Kaunas Clinics

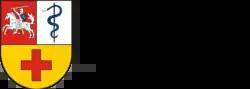
Old logo of Kaunas Clinics

During the interwar period, Lithuanian politicians and medical experts perceived a need for a major hospital complex in the area, and gathered to discuss the possibility on February 5, 1936. Soon afterwards the Lithuanian cabinet adopted a resolution to build a hospital near the Seventh Fort. An international competition was held to select the best project. Six different proposals were submitted, two of them from outside Lithuania. The commission chose proposal ""XXX"", by the French architects Urbain Cassan and Elie Ouchanoff.